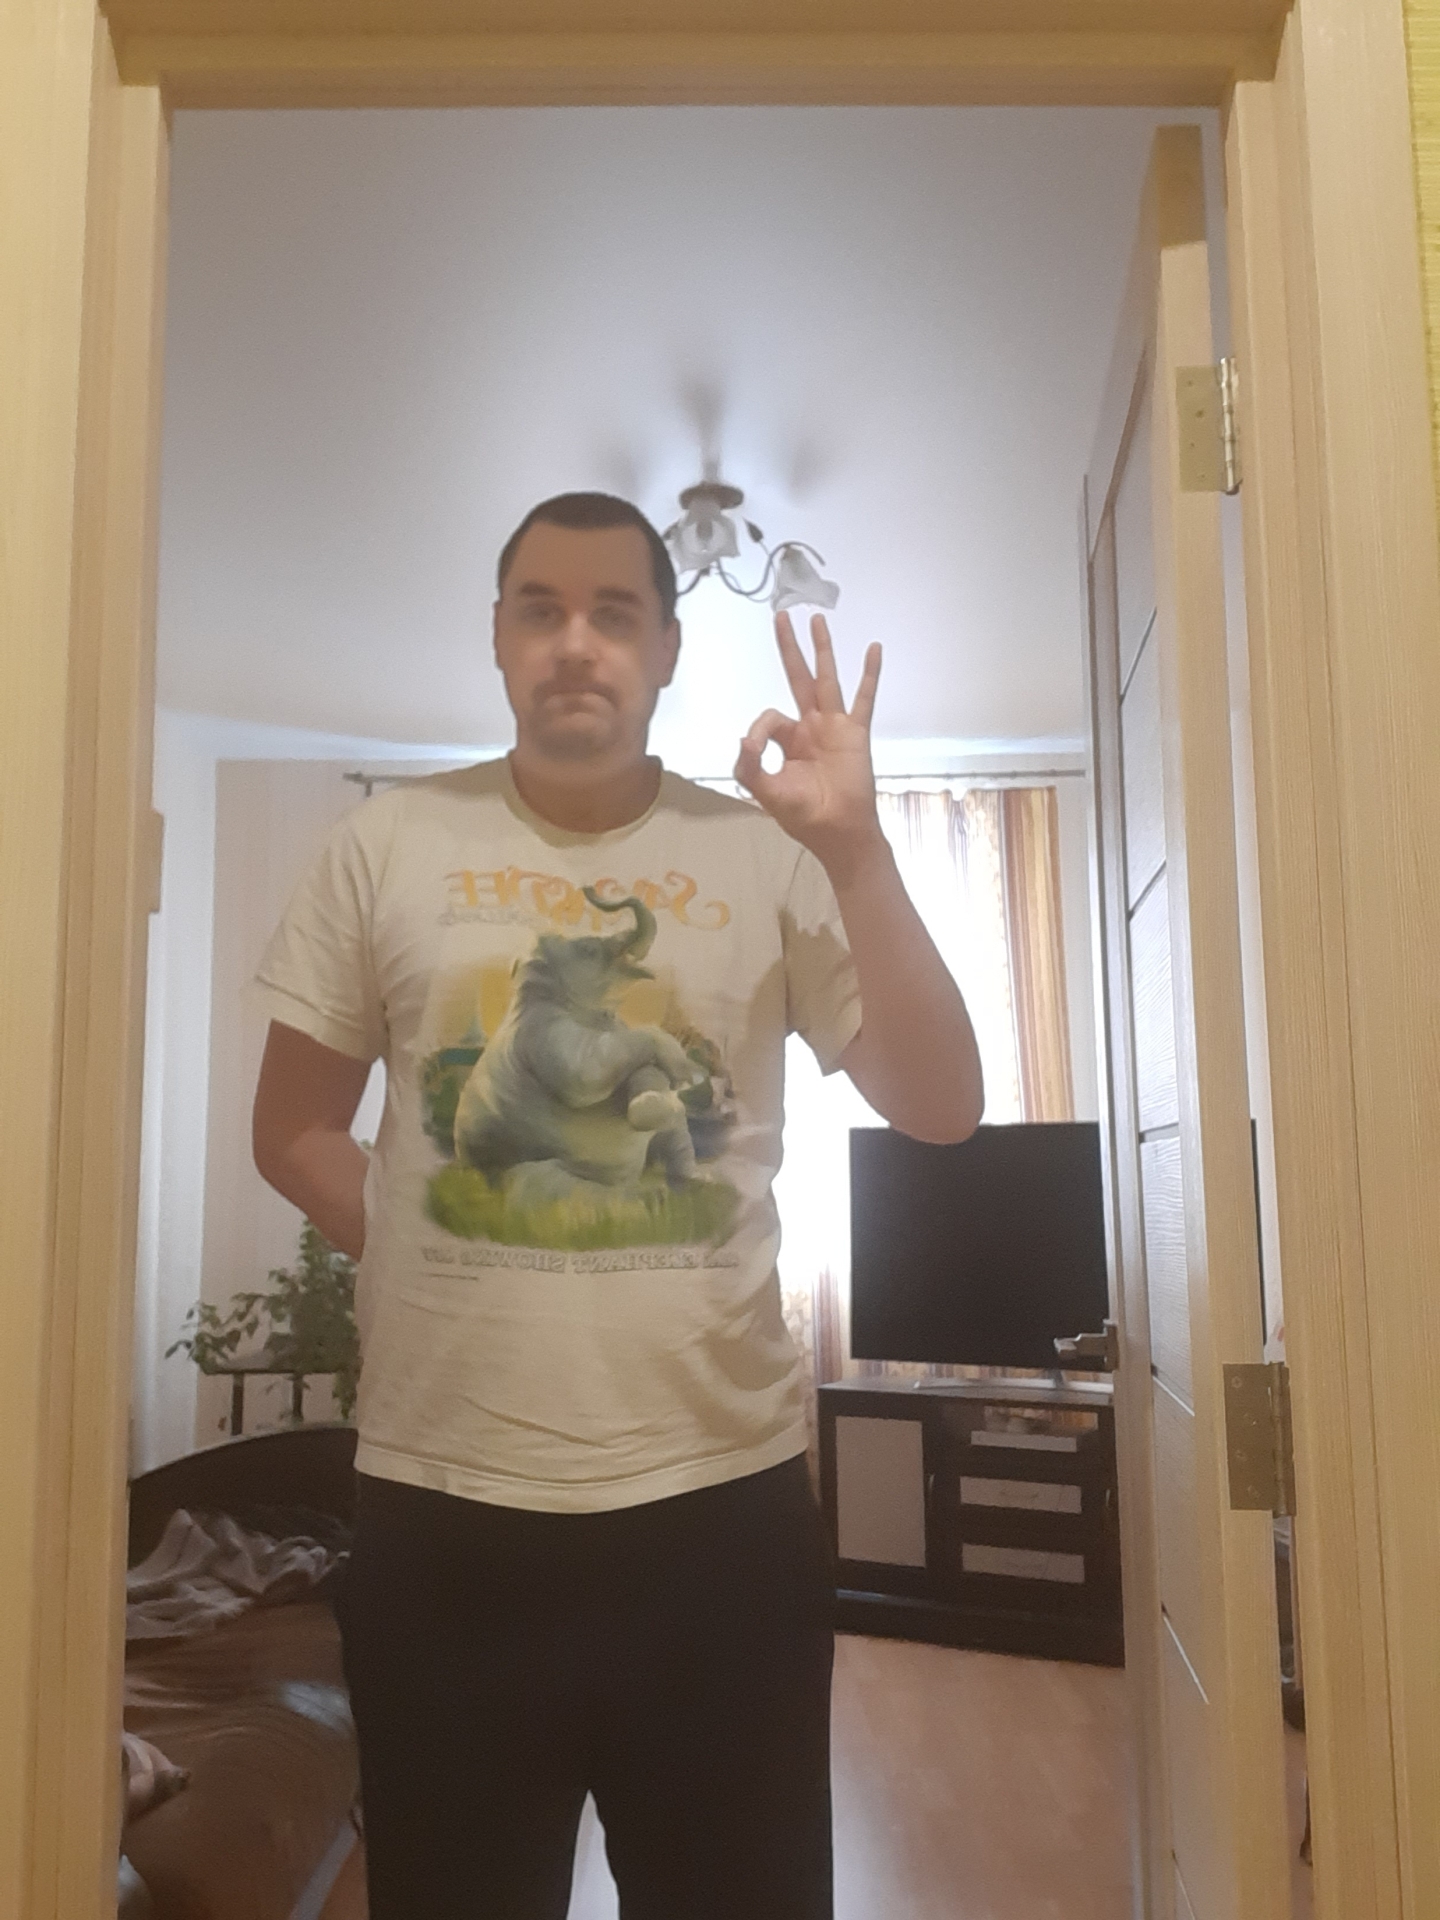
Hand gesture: ok